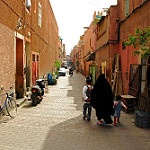
Scene: Outdoor